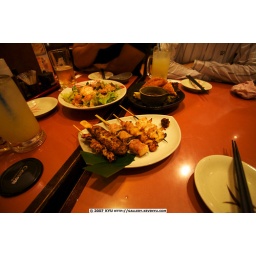
eating at the watami izakaya in ginza - kushiyaki moriawase, ebi mayo salad, chicken sasami - all great stuff